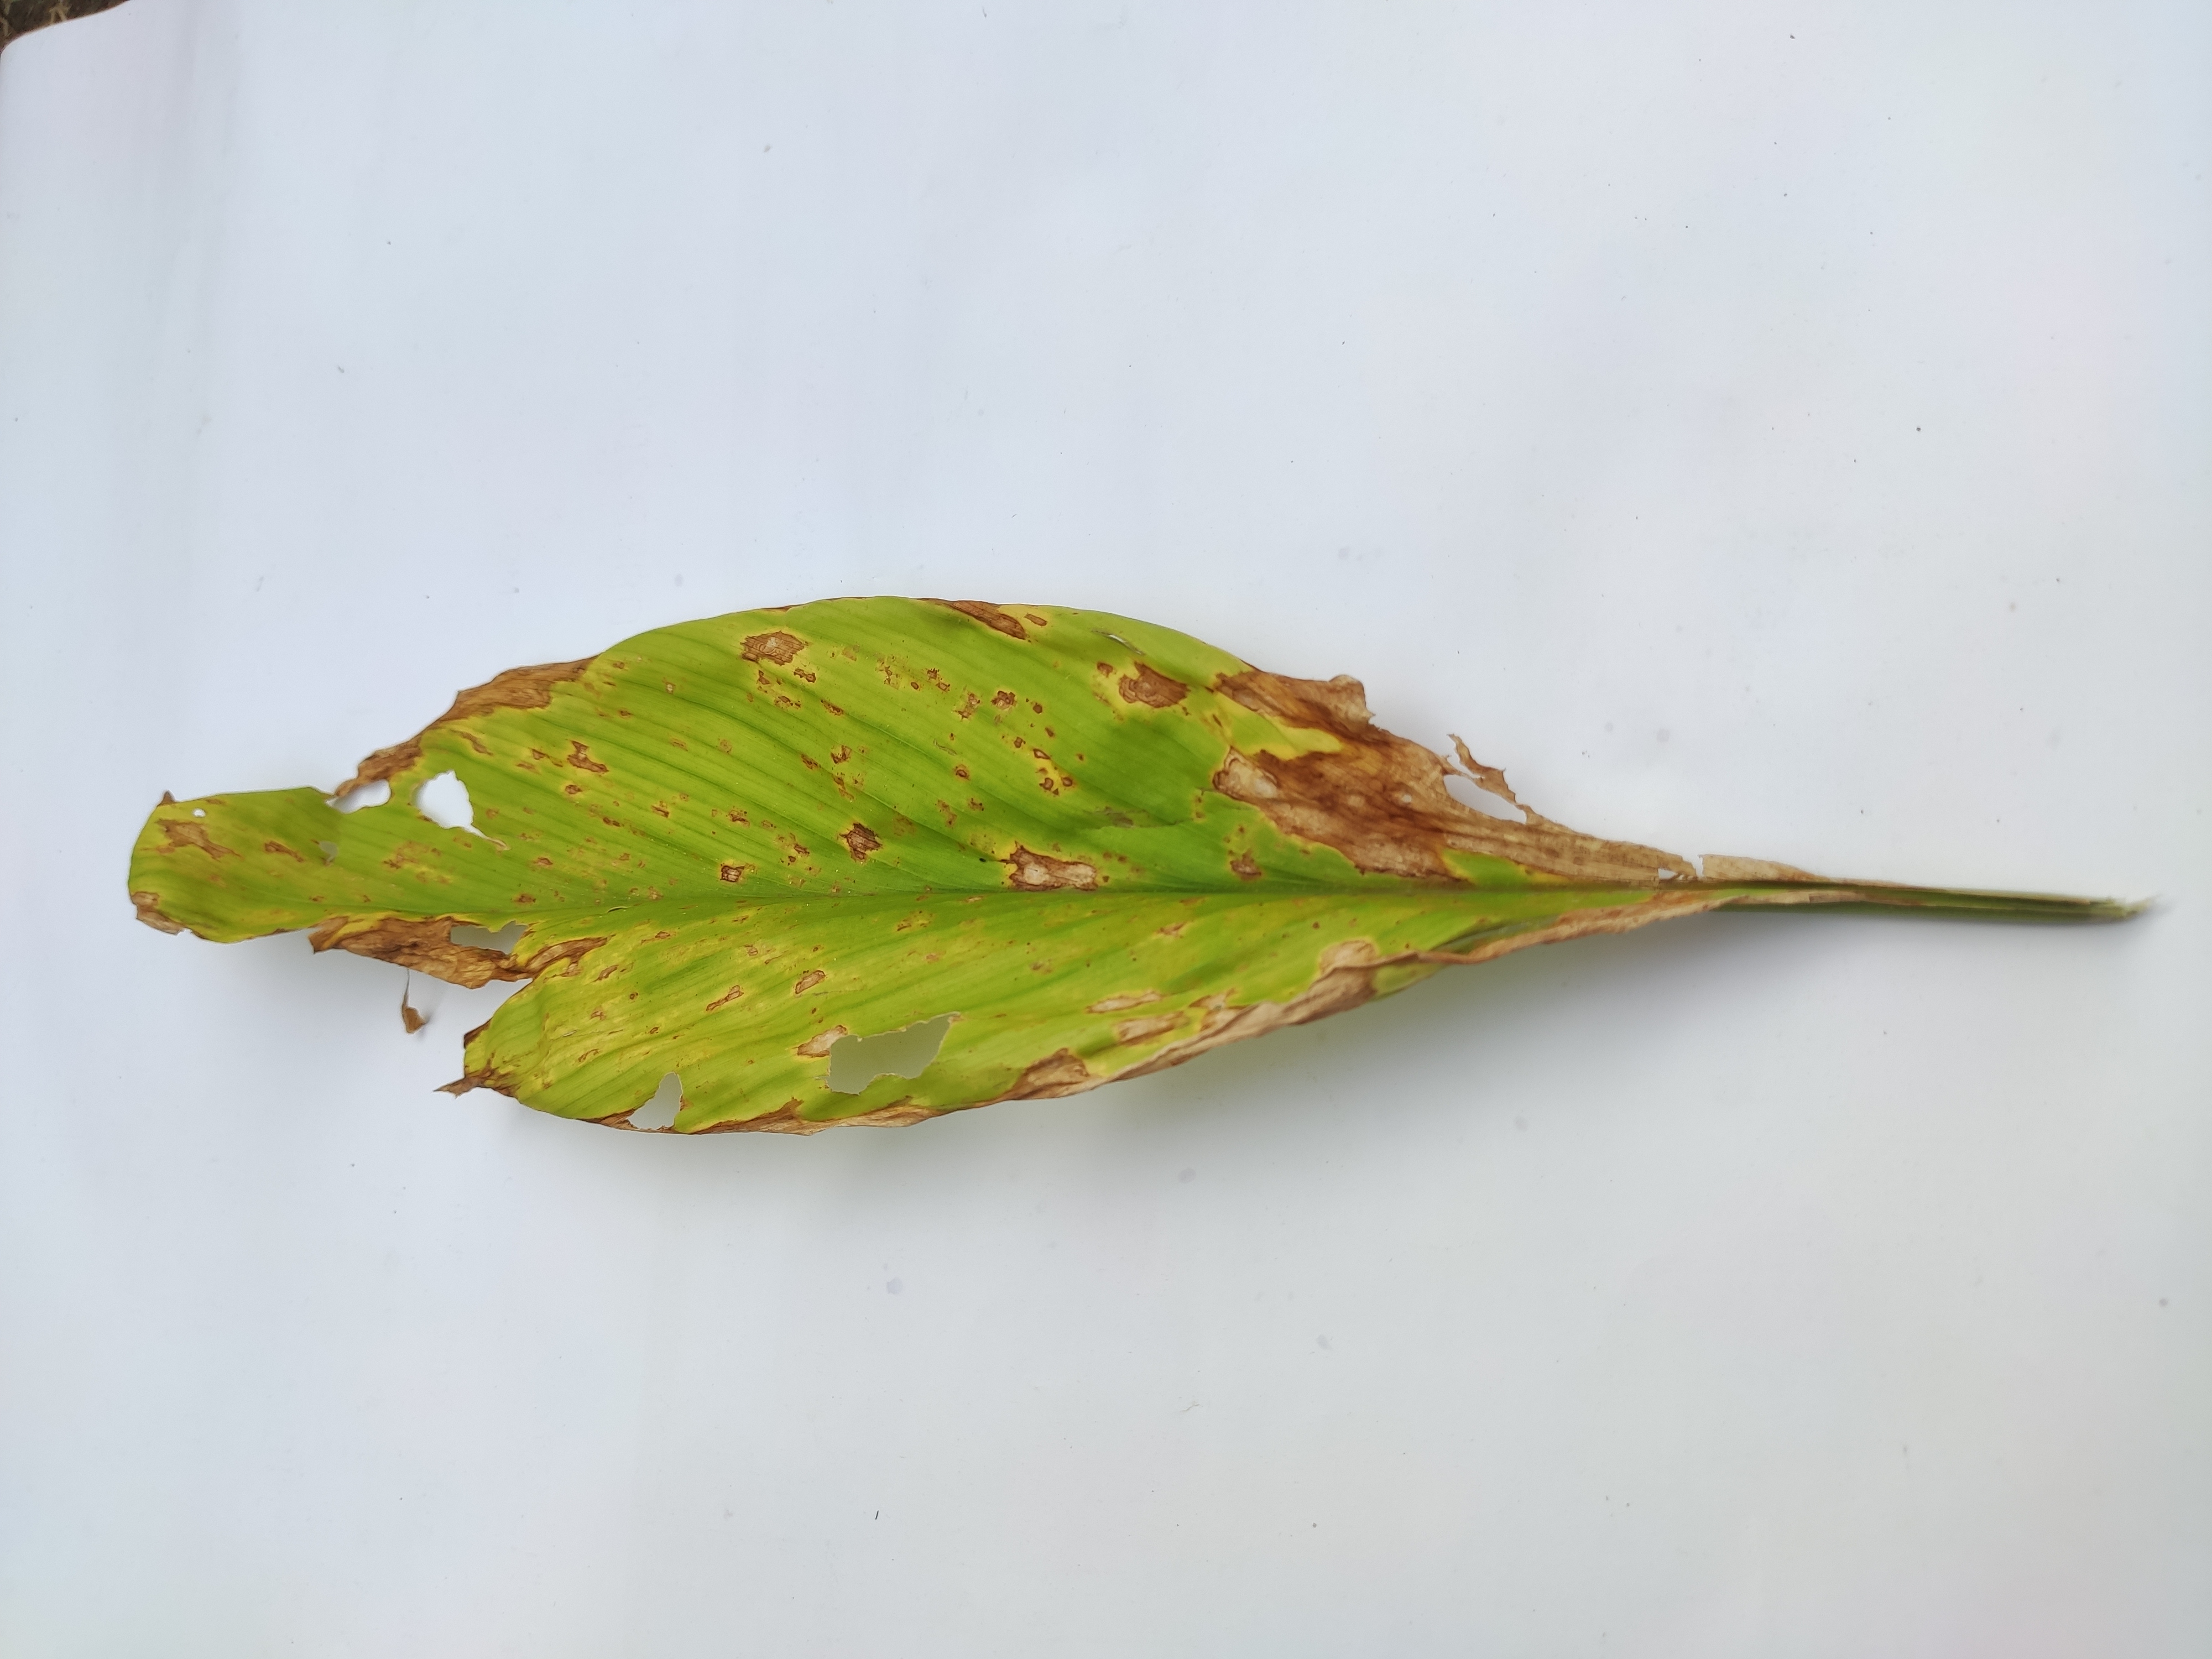
Label: Leaf_Spot